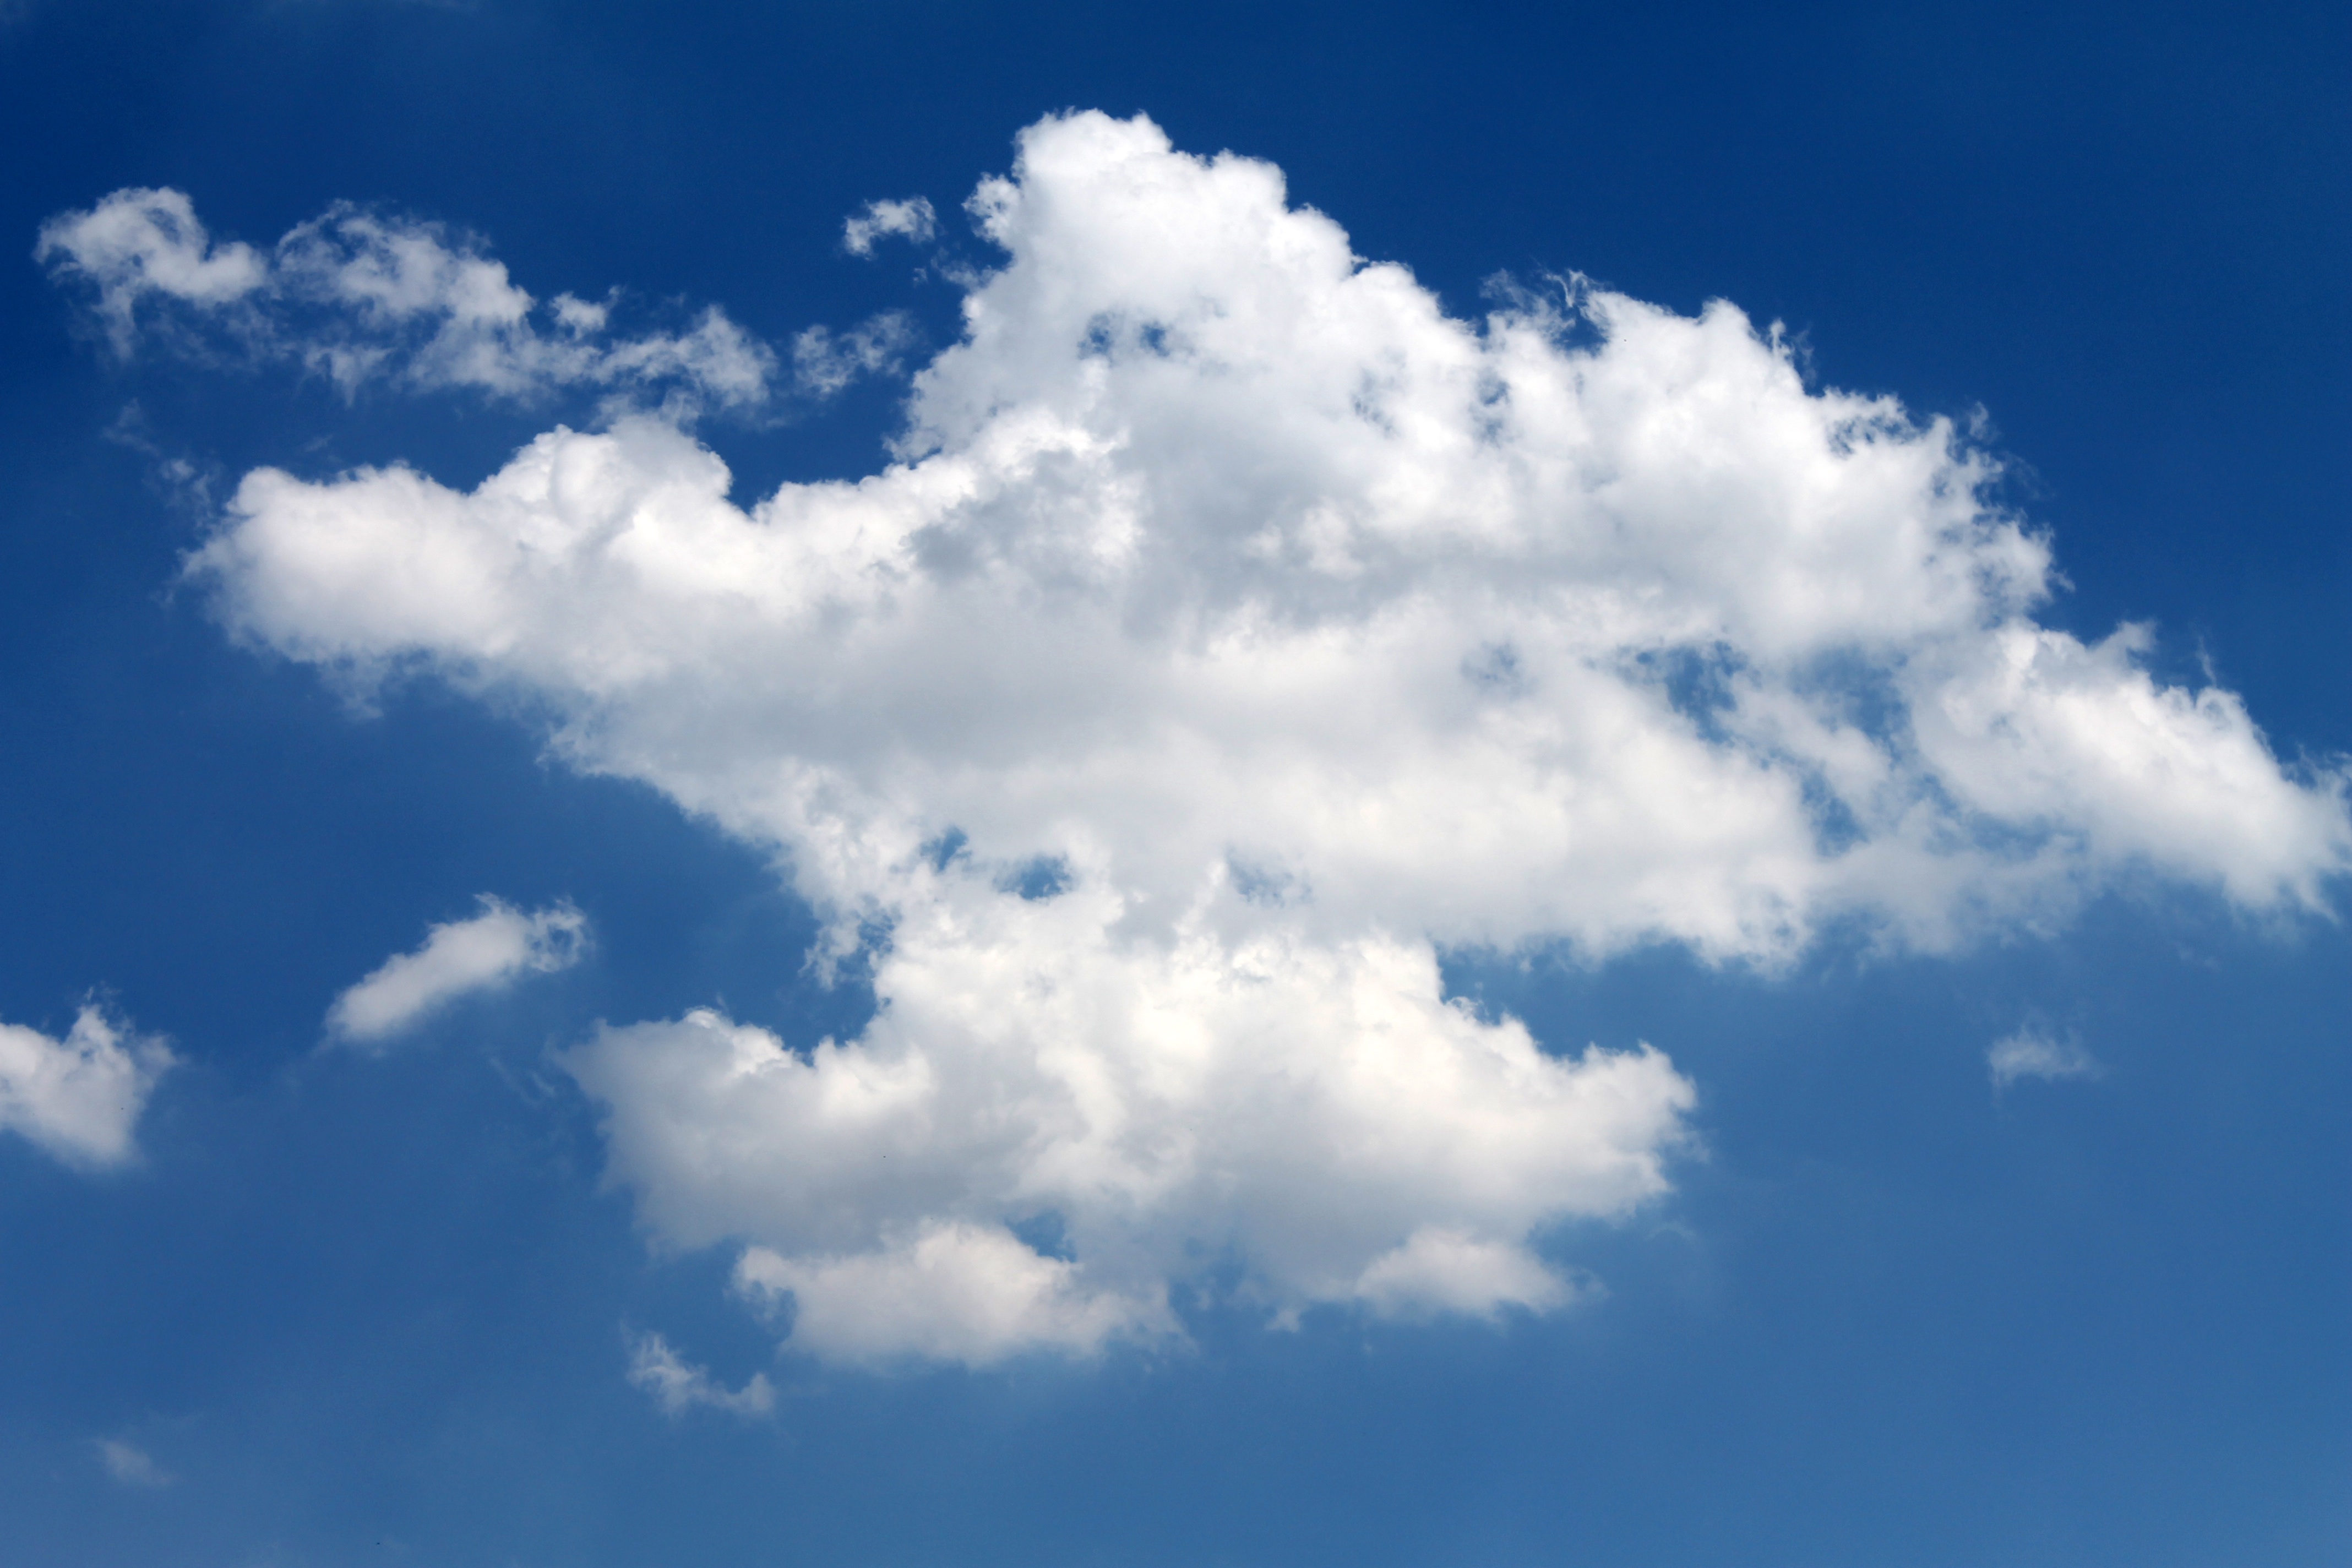
cloud, sky, sunlight, atmosphere, daytime, cumulus, blue, blue sky, clouds, of course, meteorological phenomenon, atmosphere of earth, cloud doll